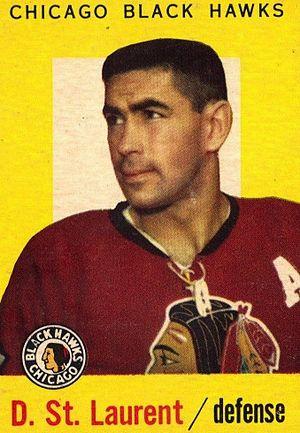
The Topps Company, Inc., mieux connu sous le nom de Topps, est une entreprise américaine.
Dollard Hervé Joseph Saint-Laurent est un joueur de hockey sur glace professionnel canadien qui a joué plus de 600 matches dans la Ligue nationale de hockey.